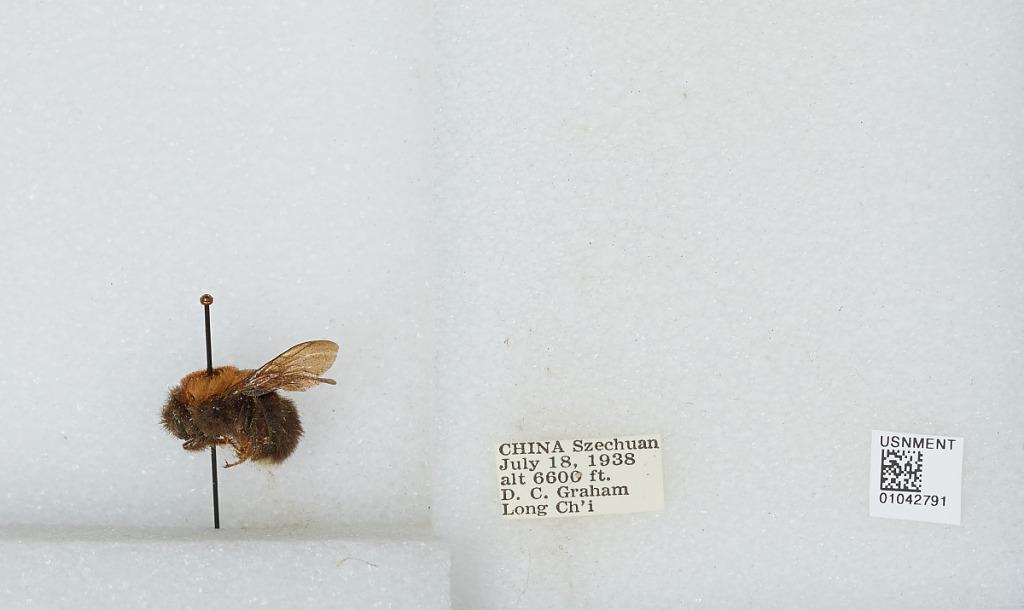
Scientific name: Bombus sp.
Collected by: D. Graham
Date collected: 1938-7-18
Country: China
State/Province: Sichuan
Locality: Long Ch'i